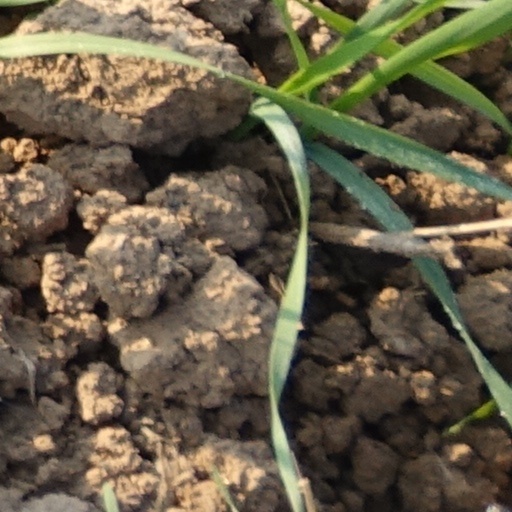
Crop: wheat